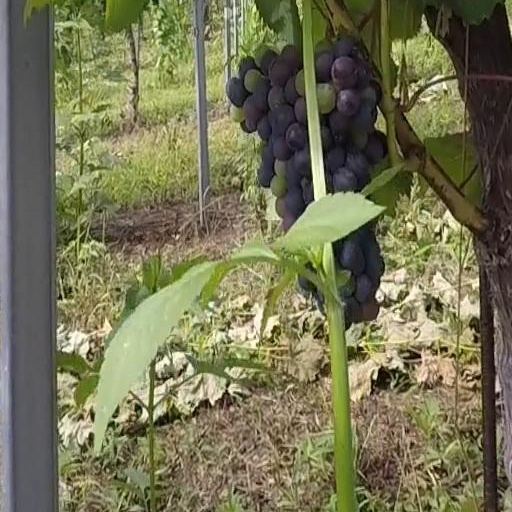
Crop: grape